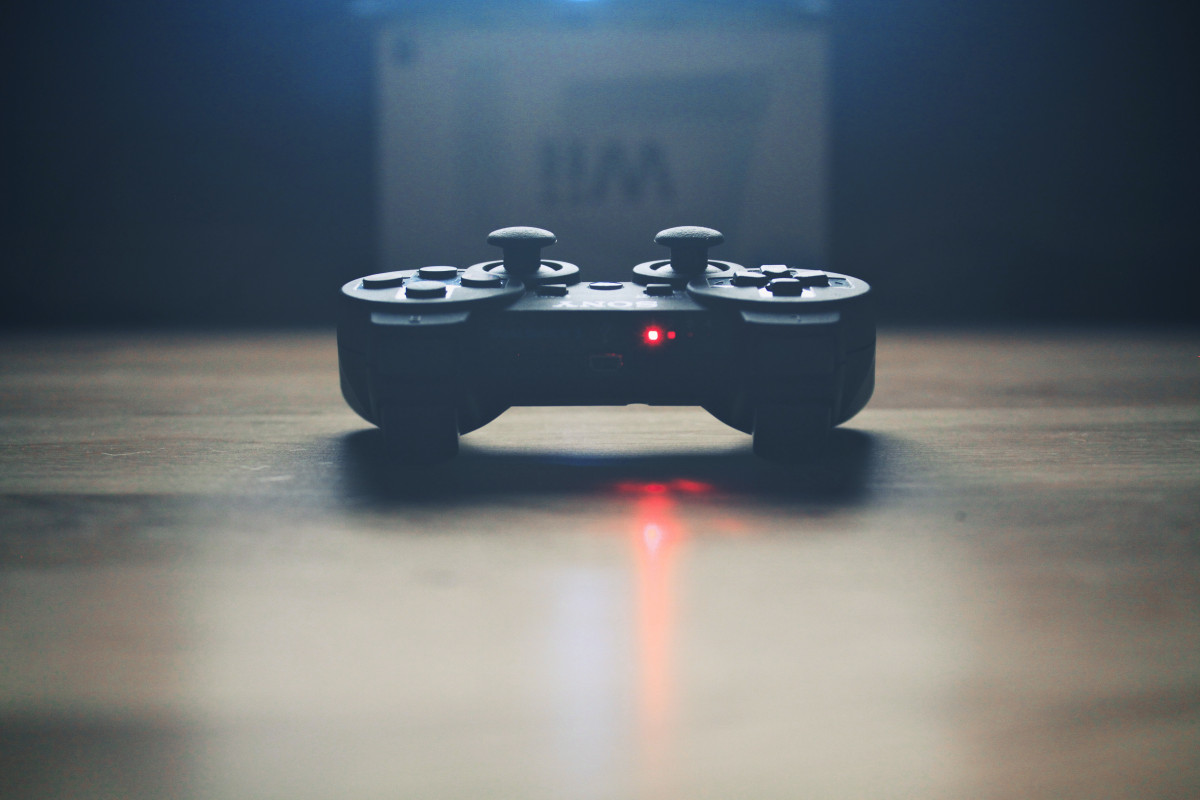
Tags: controller, video game, play, reflection, vehicle, shape